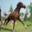
Label: horse